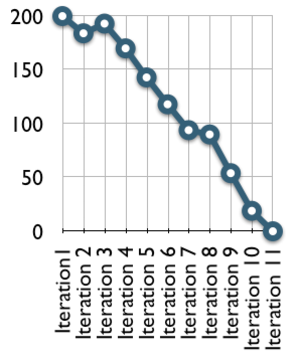
Un burndown chart ou BDC est une représentation graphique de l'évolution de quantité de travail restante par rapport au temps sur une période de temps donnée. Le travail restant se situe en général sur l'axe vertical, alors que le temps est sur l'axe horizontal. Une interprétation simple permet d'avoir une prévision de l'état d'avancement à la fin de la période d'activité. Ce type de représentation est souvent utilisée pour suivre une activité gérée en bloc de temps, puisque la quantité de travail à réaliser ainsi que la date de fin sont connues dès le début de la période couverte par le graphique.